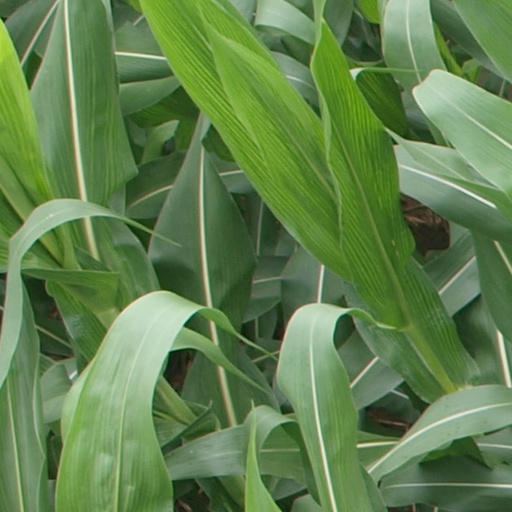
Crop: maize; corn